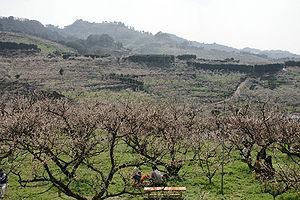
Minabe est un bourg du district de Hidaka, dans la préfecture de Wakayama, au Japon.